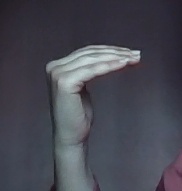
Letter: haa